Tommy Lindgren

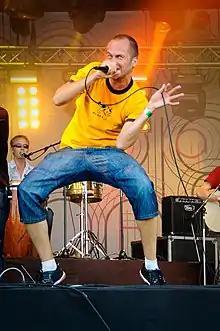
Tommy Lindgren at Ilosaarirock in 2009.

Tommy Lindgren (born 1977) is a Finnish singer-songwriter best known as the vocalist of the band Don Johnson Big Band. Lindgren has also appeared with other ensembles such as GG Caravan and Ricky-Tick Big Band & Julkinen Sana.